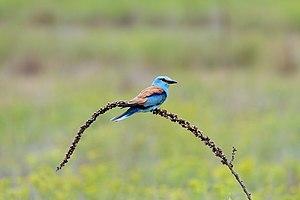
Le Rollier d'Europe est la seule espèce de la famille des coraciidés à vivre en France.